National Register of Historic Places listings in Andover, Massachusetts

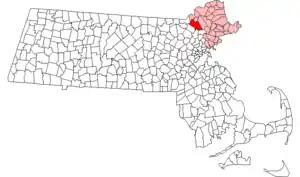
Location of Andover in Massachusetts

This is intended to be a complete list of the properties and districts on the National Register of Historic Places in Andover, Massachusetts, United States. The locations of National Register properties and districts for which the latitude and longitude coordinates are included below, may be seen in a Google map.